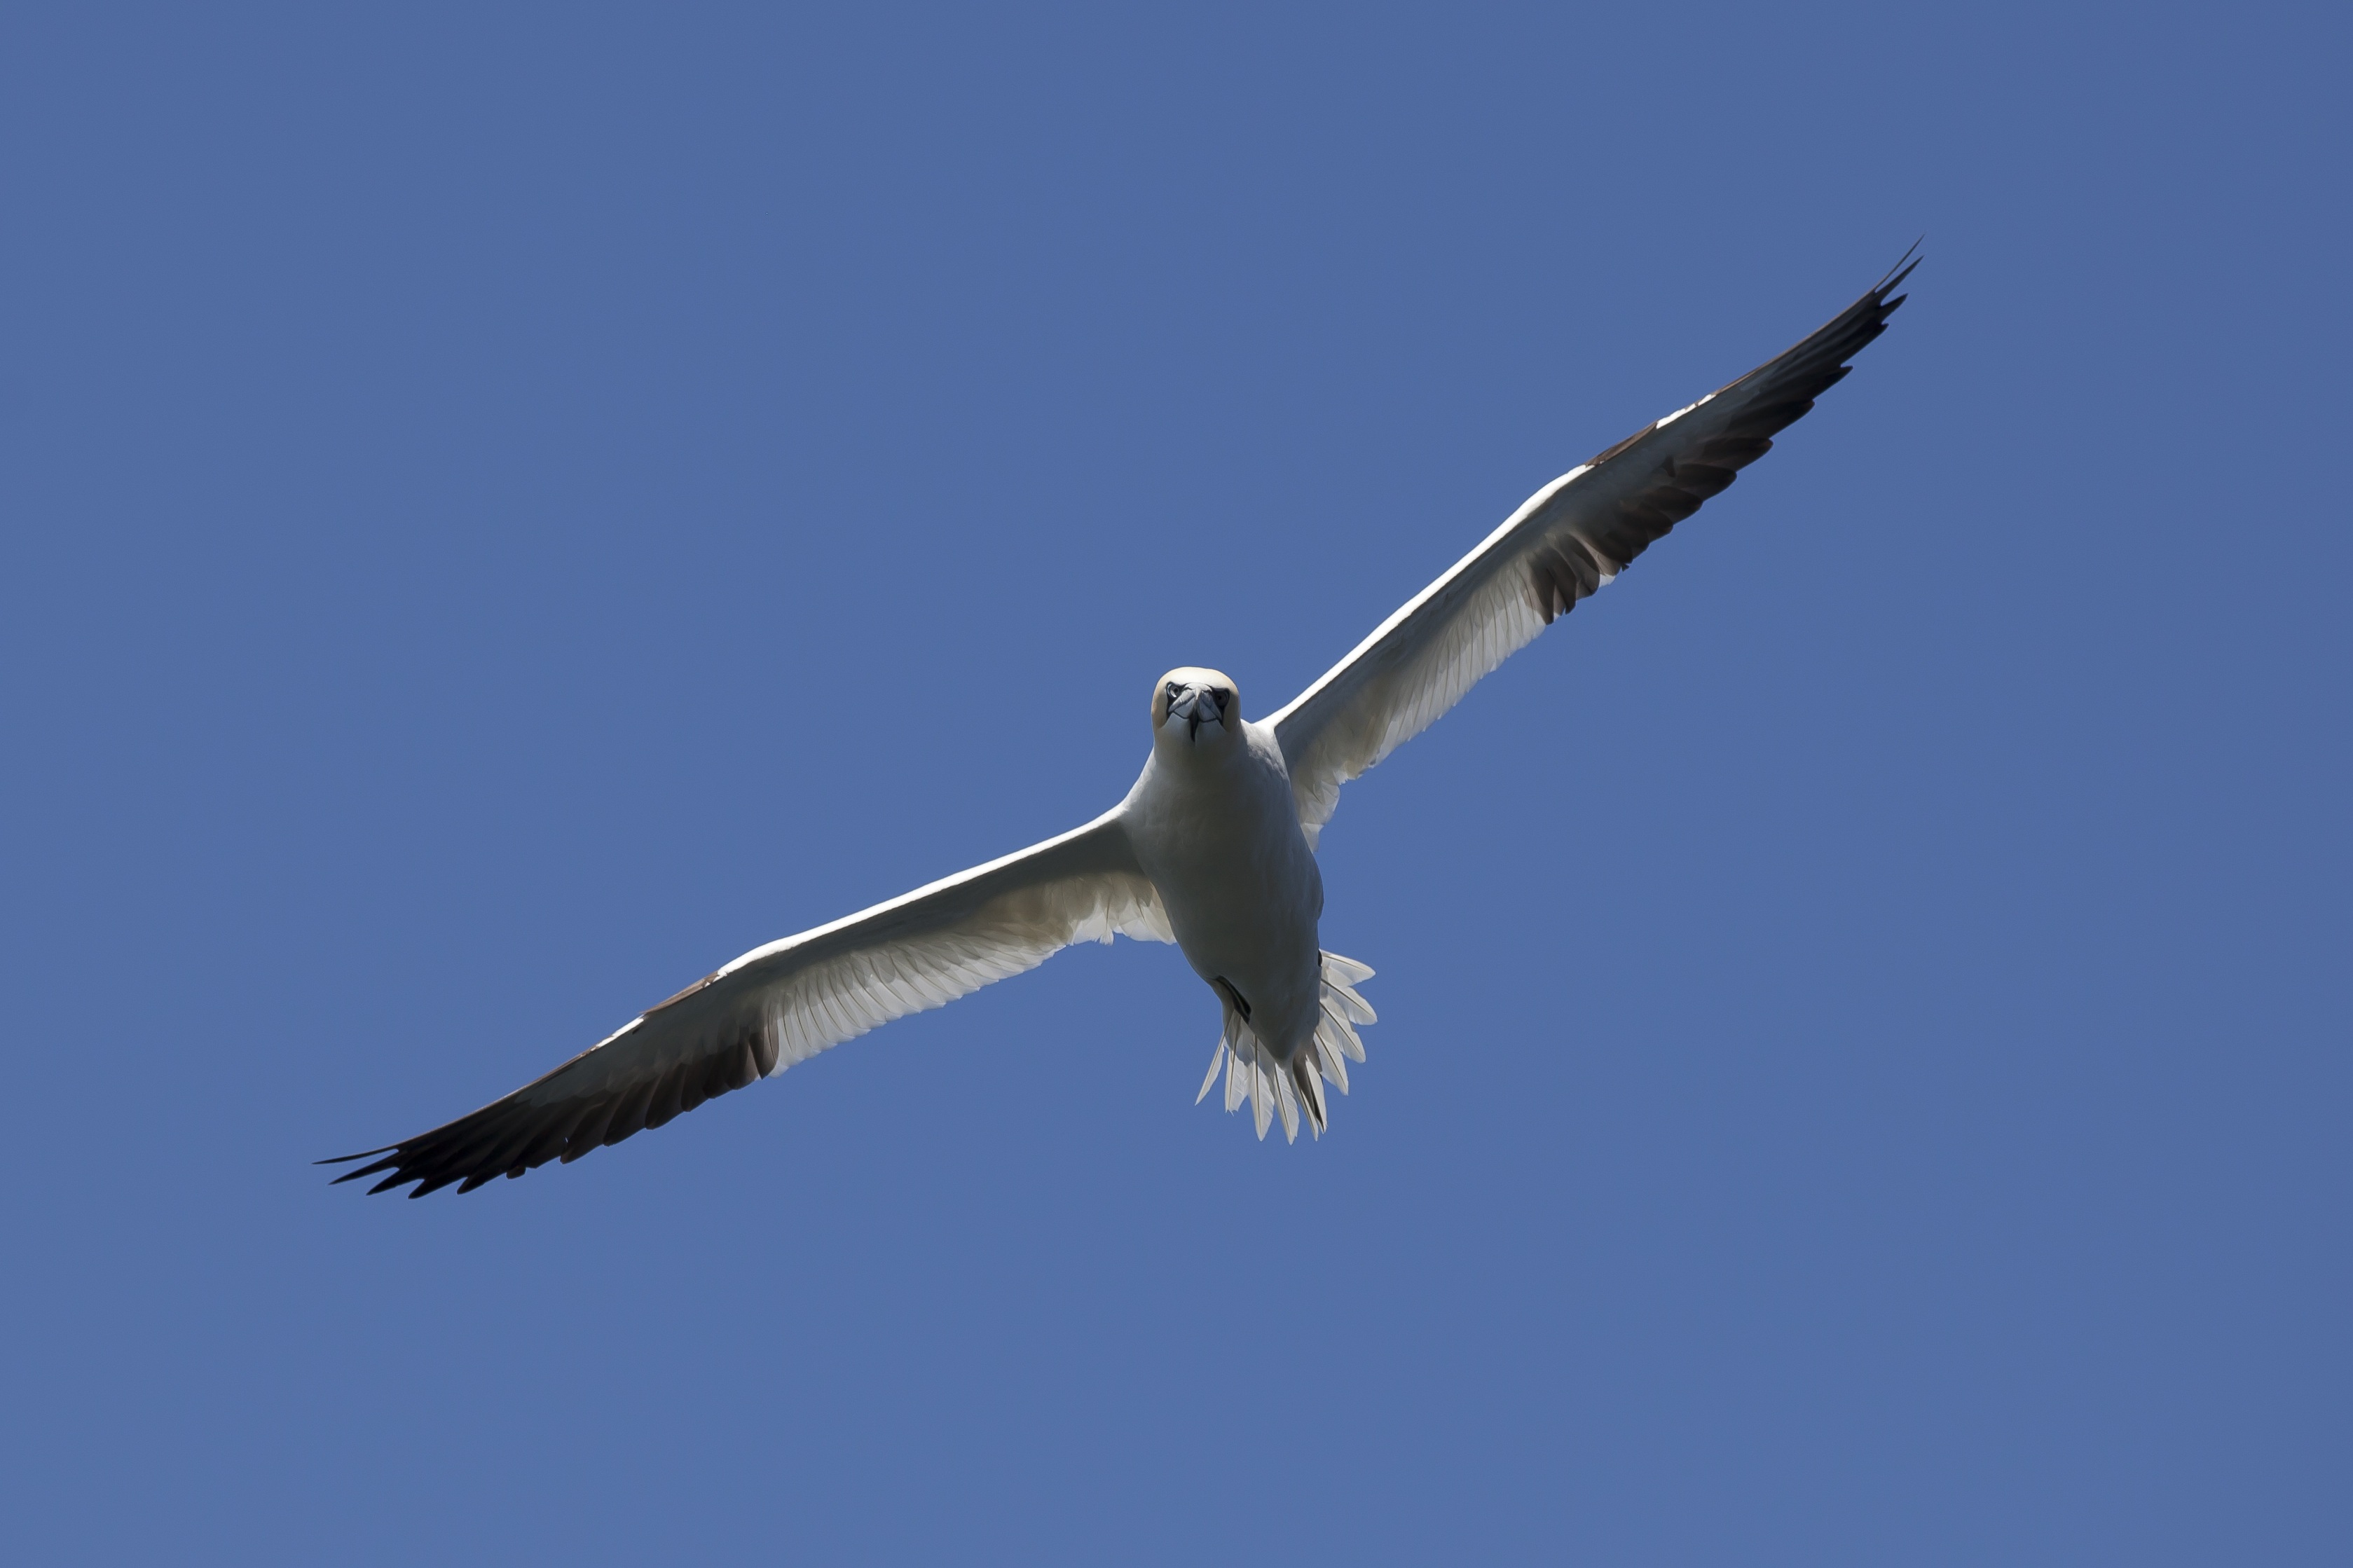
nature, bird, wing, seabird, airplane, aircraft, vehicle, gull, flight, airliner, vertebrate, albatross, vulture, condor, gannet, atmosphere of earth, accipitriformes